Chris Martin

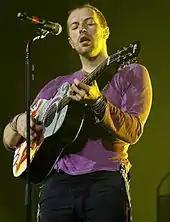
Martin performing with Coldplay in 2010 during the Viva la Vida Tour

Martin was responsible for co-founding the band along with Buckland; they met each other during UCL's orientation week in 1996. The pair spent the rest of the year planning a band and started to write their first songs together in early 1997, practising every night as well. Berryman joined the group in the following months and they recorded numerous demos without a drummer. By November, the trio was known as Big Fat Noises. In 1998, they became Starfish "in a panic", as Champion scheduled their debut live performance at The Laurel Tree only a few days after he joined the line-up. Weeks later, the band settled on the name Coldplay, which came from UCL friend Tim Crompton. He originally considered it for his own band after finding a copy of Philip Horky's "Child's Reflections, Cold Play" (1997), but the idea was ultimately discarded.